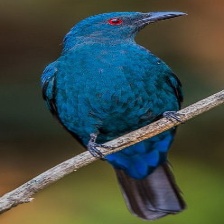
Species: FAIRY BLUEBIRD
Scientific name: IRENA